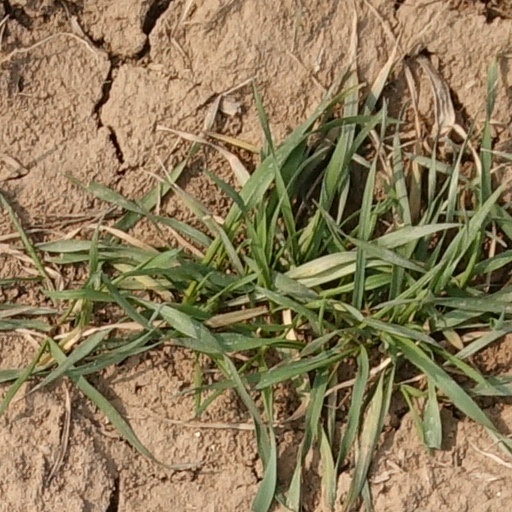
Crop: wheat